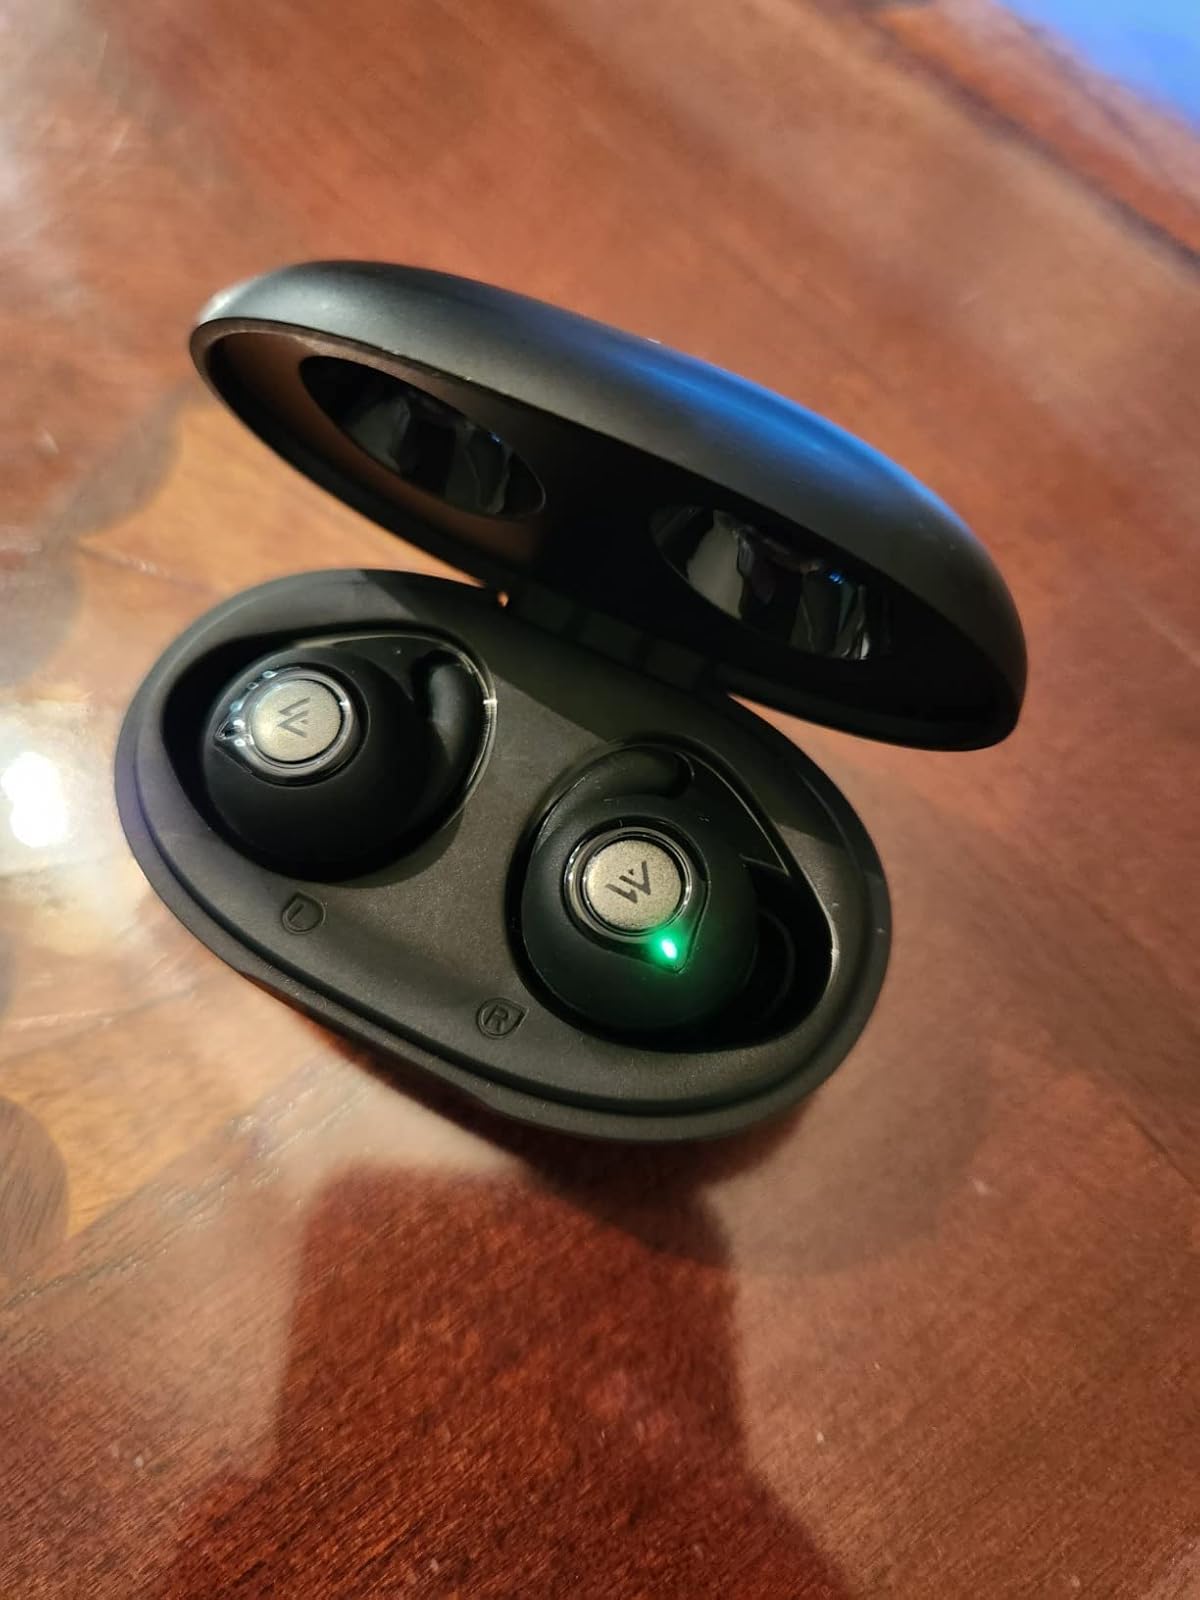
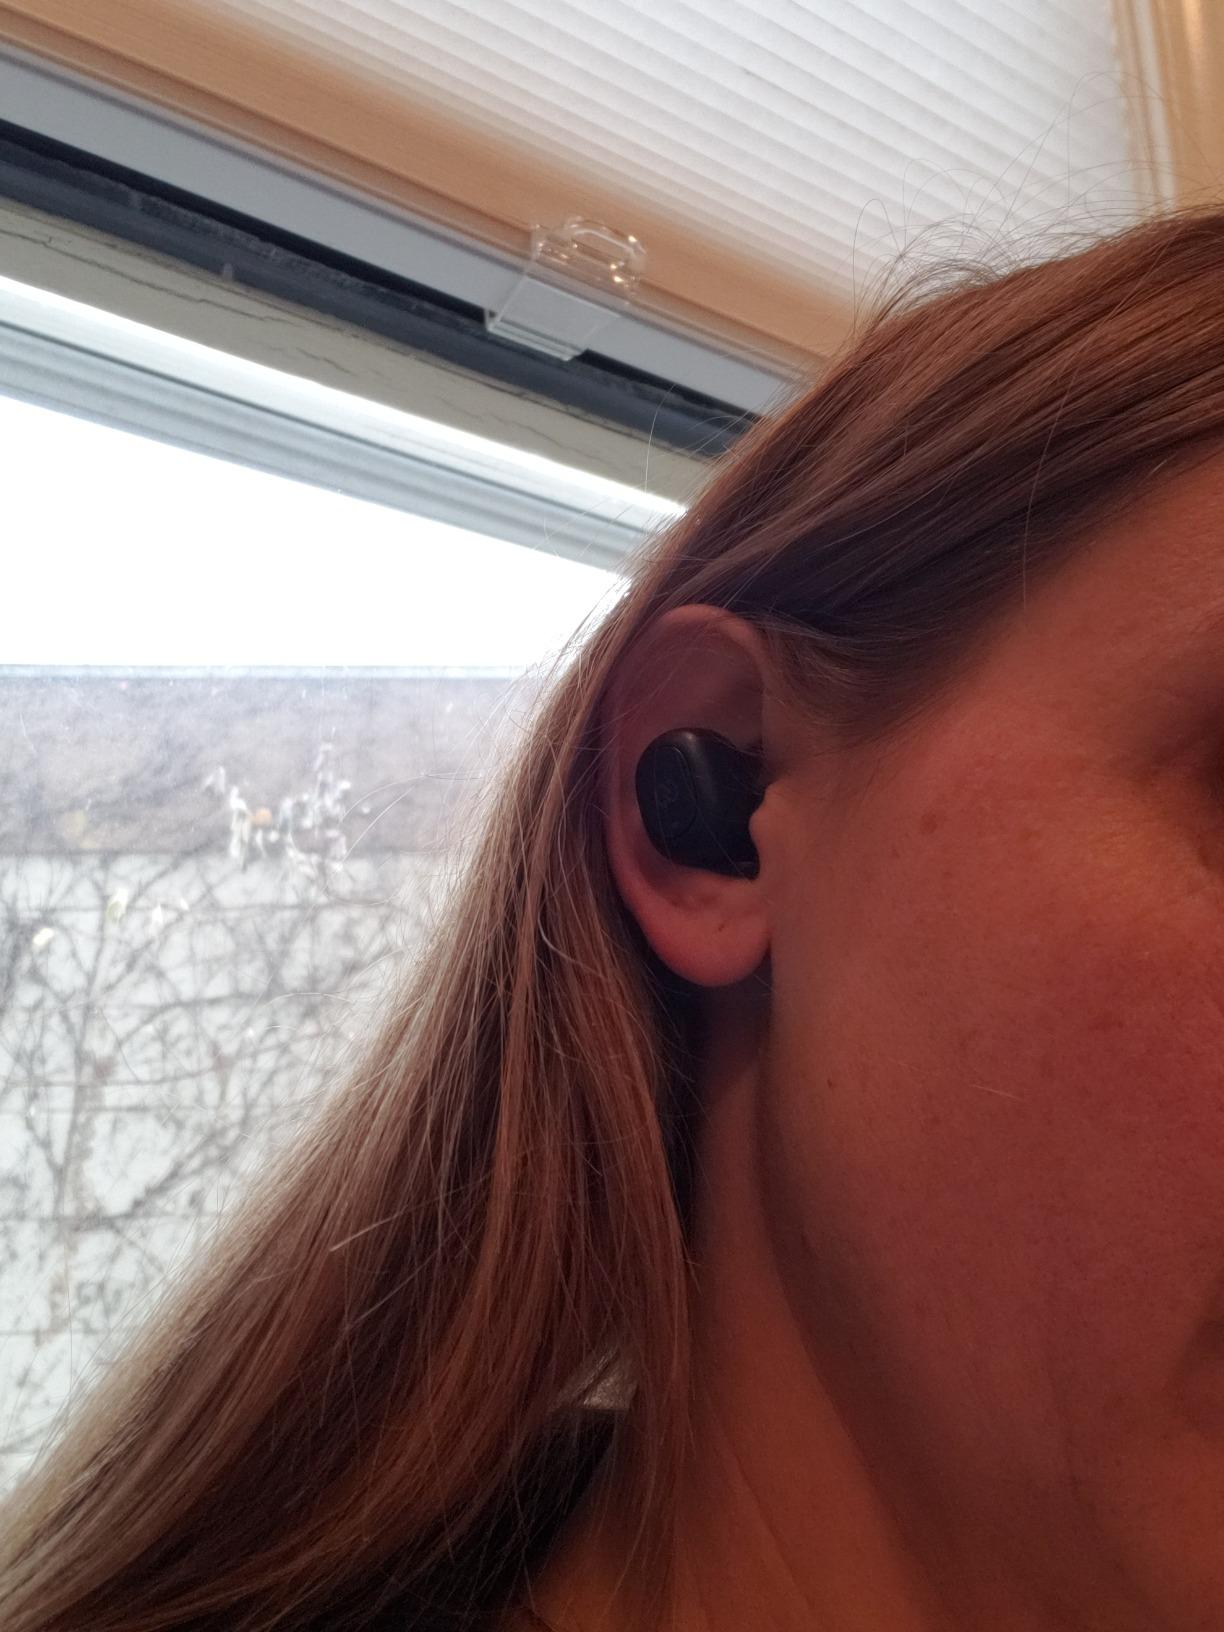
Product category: earbuds
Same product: no